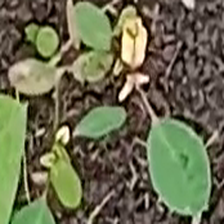
Weed species: Kena_(Commplina_benghalensio)